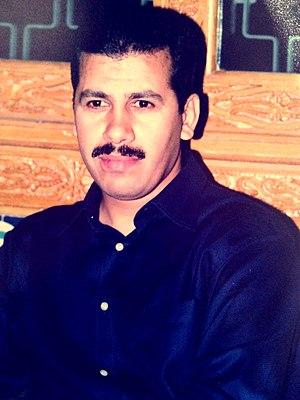
photo de mohamed asri